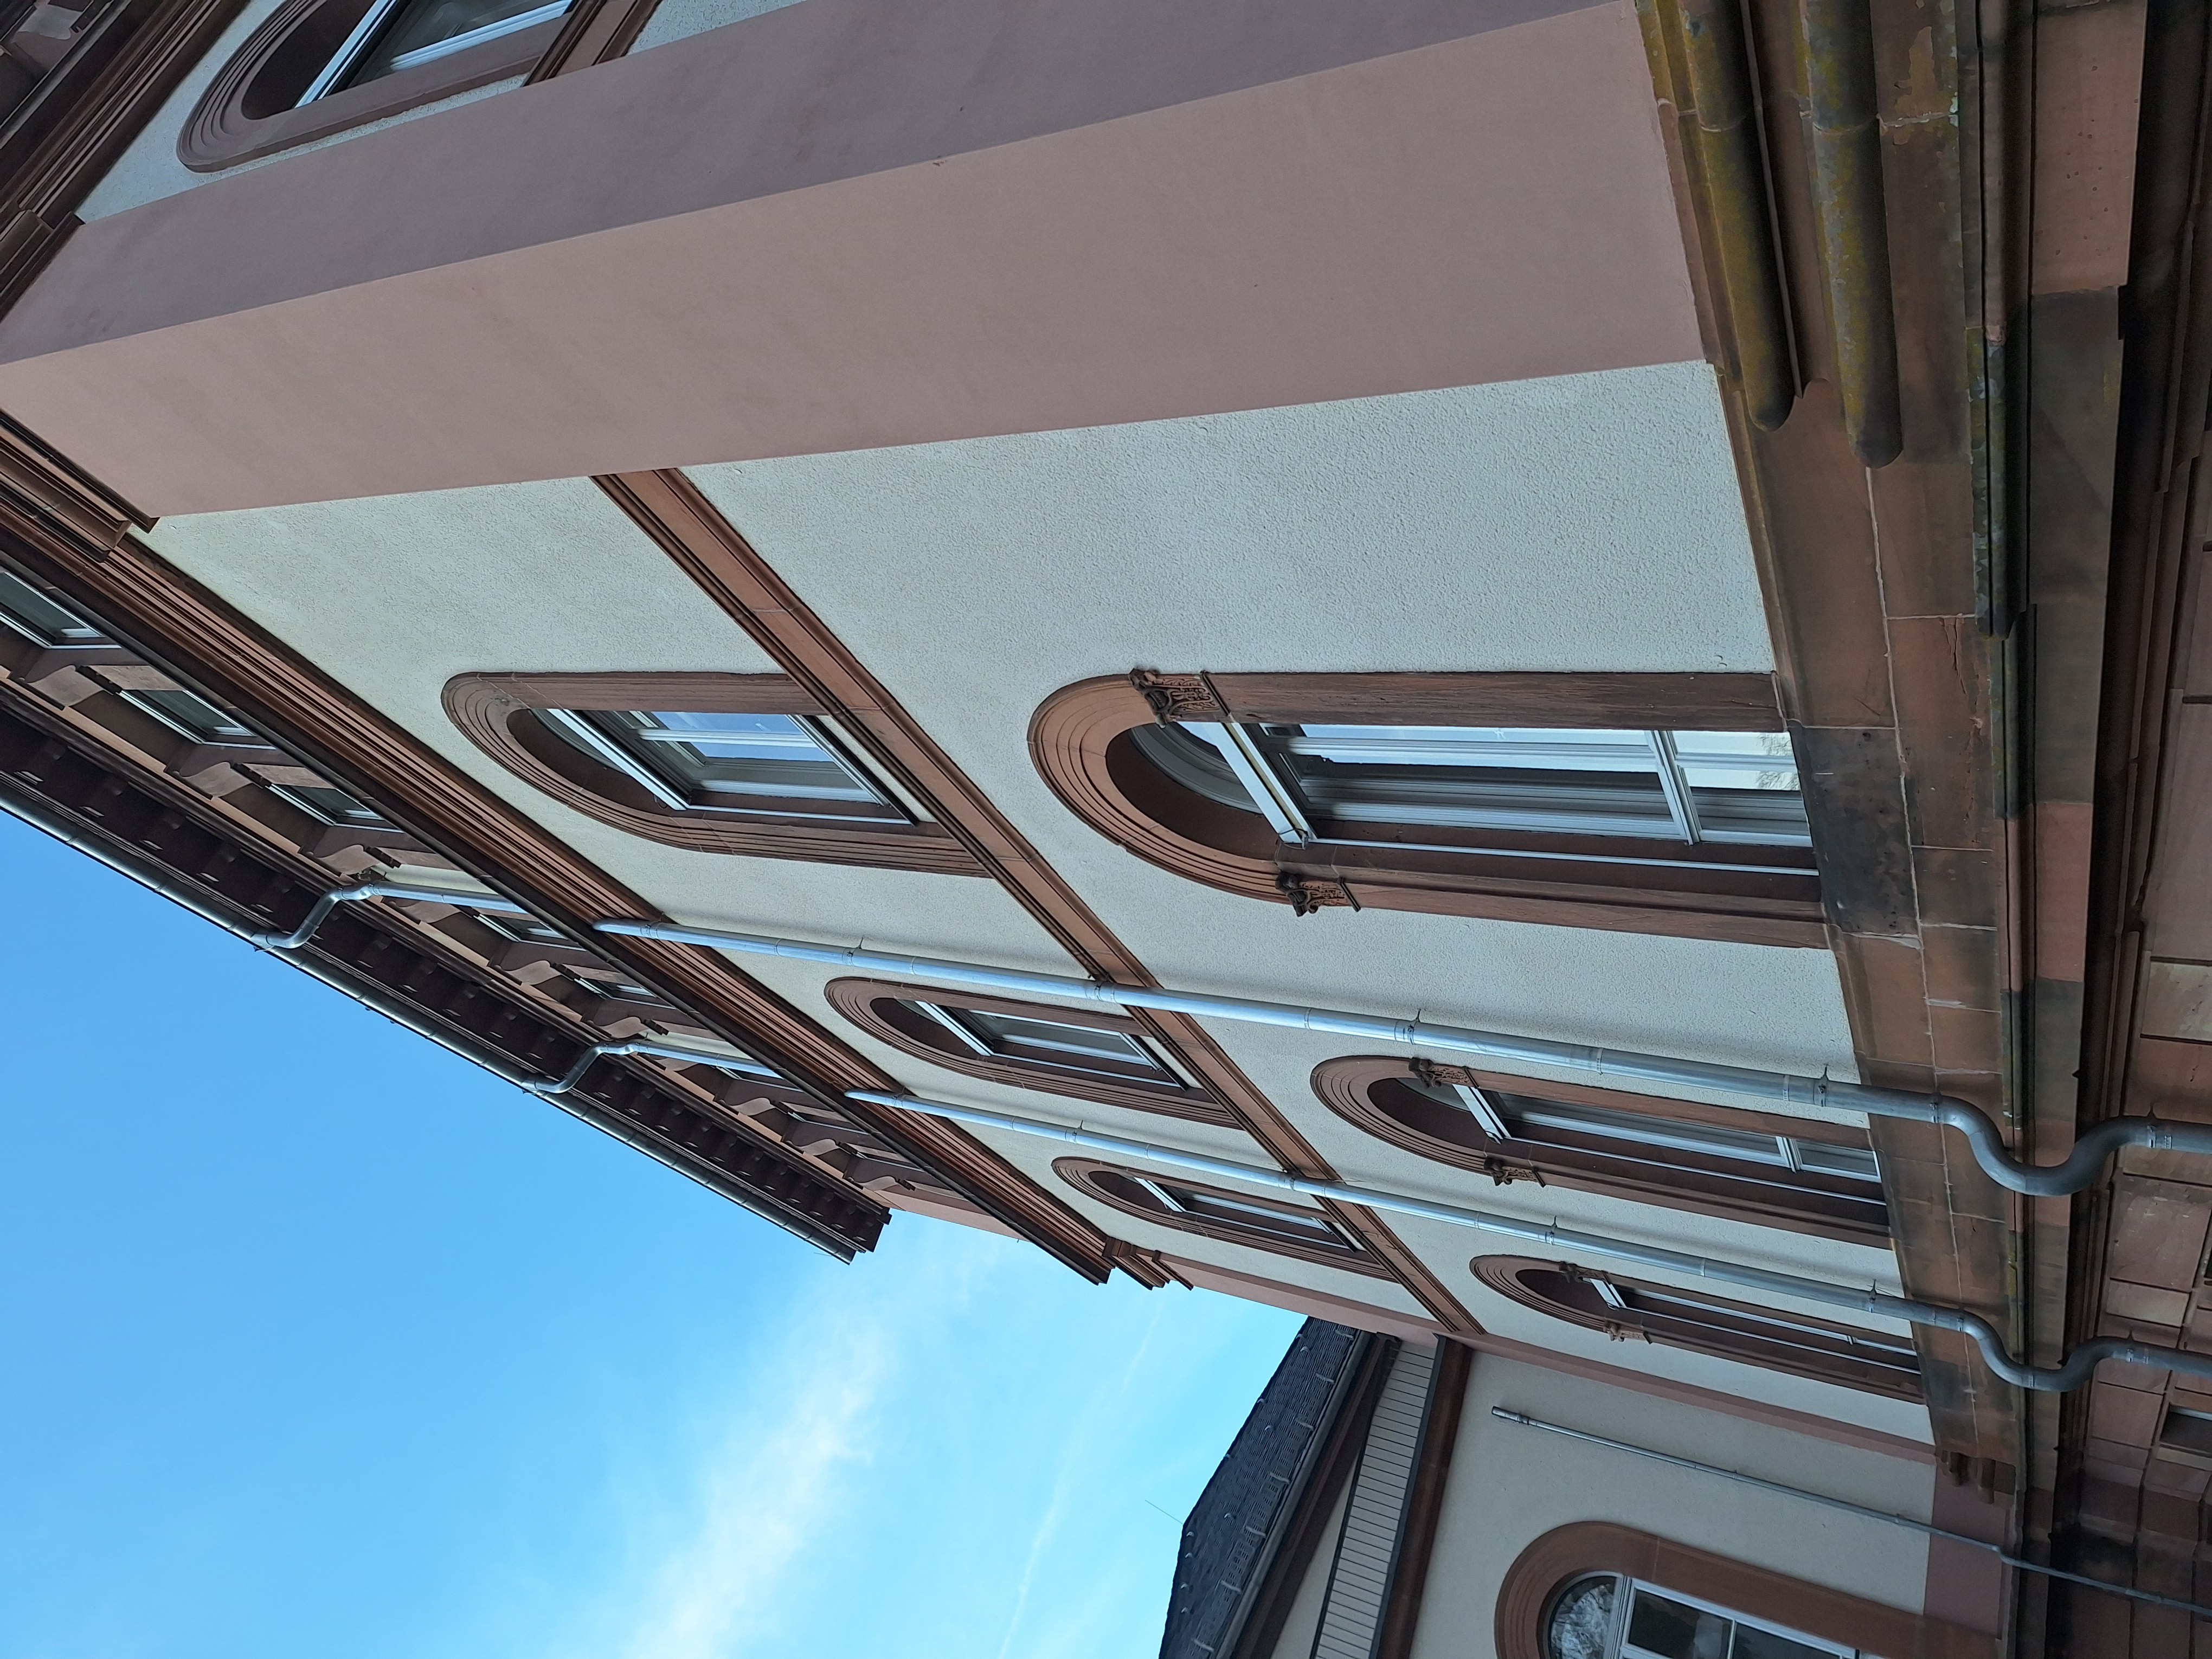
Building: Ketzerbach 63